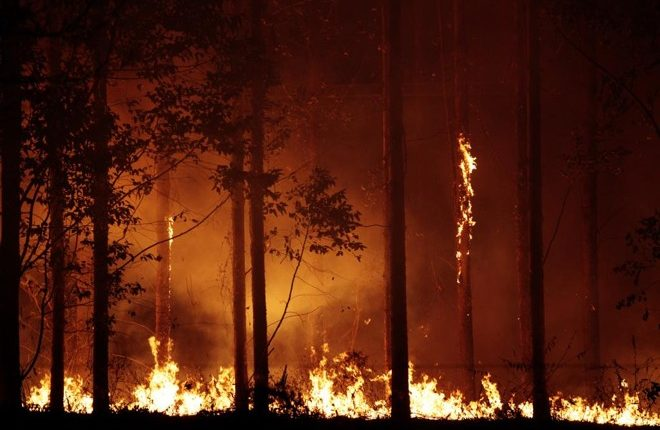
Fire: yes
Smoke: no